Pyaar Ka Saaya

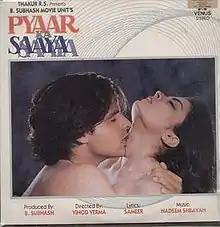
Vinyl Record Cover

Pyaar Ka Saaya (English: The Shadow of love) is a 1991 Indian Hindi-language romantic thriller film directed by Vinod Verma and starring Rahul Roy, Sheeba. It is an uncredited remake of the 1990 American movie, "Ghost".